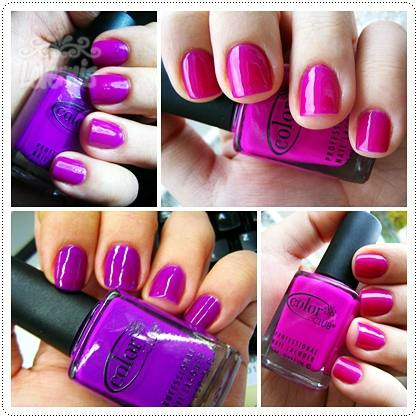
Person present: No